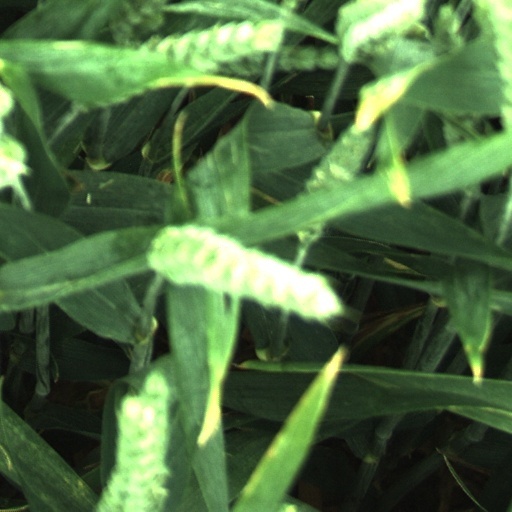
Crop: wheat